Taliban

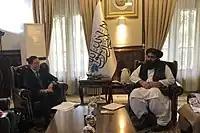
Taliban Foreign Minister Amir Khan Muttaqi (right) with Japanese Ambassador Takashi Okada in May 2022

Traditionally, the Taliban were supported by Pakistan and Saudi Arabia, while Iran, Russia, Turkey, India, Uzbekistan, Kazakhstan, Kyrgyzstan, and Tajikistan formed an anti-Taliban alliance and supported the Northern Alliance. After the fall of the Taliban régime at the end of 2001, the composition of the Taliban supporters changed. According to a study by scholar Antonio Giustozzi, in the years 2005 to 2015 most of the financial support came from the states Pakistan, Saudi Arabia, Iran, China, and Qatar, as well as from private donors from Saudi Arabia, from al-Qaeda and, for a short period of time, from the Islamic State. About 54 percent of the funding came from foreign governments, 10 percent from private donors from abroad, and 16 percent from al-Qaeda and the Islamic State. In 2014, the amount of external support was close to $900 million.